Millon (footballer)

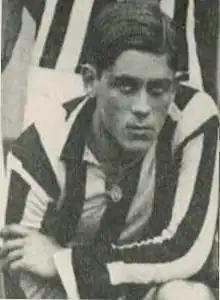

Adolpho Millon Júnior (16 September 1895 – 7 May 1929), known as just Millon, was a Brazilian footballer who played as a forward for Santos FC. He made six appearances for the Brazil national team from 1914 to 1919, scoring once. He was also part of Brazil's squad for the 1917 South American Championship.